Battle of Port Walthall Junction

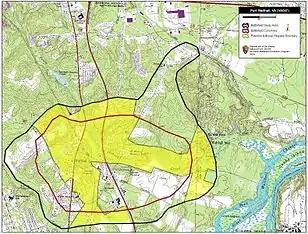
Map of Port Walthall Battlefield core and study areas by the American Battlefield Protection Program.

In conjunction with the opening of Lt. Gen. Ulysses S. Grant's Overland Campaign, Maj. Gen. Benjamin Butler's Army of the James, 33,000 strong, disembarked from transports at Bermuda Hundred on May 5, threatening the Richmond-Petersburg Railroad. On May 6, Confederate Brig. Gen. Johnson Hagood's brigade stopped initial Federal probes at Port Walthall Junction. On May 7, a Union division drove Hagood's and Brig. Gen. Bushrod Johnson's brigades from the depot and cut the railroad at Port Walthall Junction. Confederate defenders retired behind Swift Run Creek and awaited reinforcements.